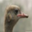
Label: bird